Parliament Hill

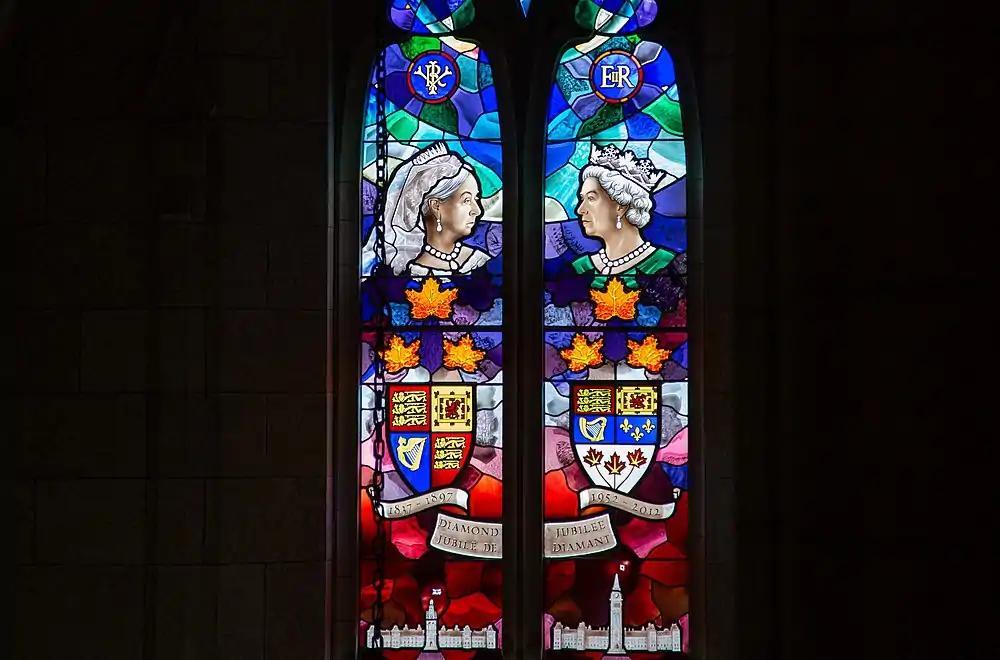
The special Diamond Jubilee window of Queen Elizabeth II alongside Queen Victoria's Diamond Jubilee window

On 3 February 1916, a fire destroyed the Centre Block. Despite the ongoing war, Governor General Prince Arthur, Duke of Connaught, re-laid the original cornerstone on 1 September 1916, exactly fifty-six years after his brother the future King Edward VII had first set it. Eleven years later, the rebuilt Centre Block was completed and a new, freestanding bell tower was dedicated as the Peace Tower in commemoration of the Canadians who had died during the First World War.